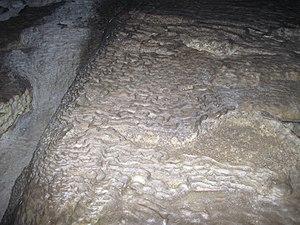
Un gour est une cuvette d’eau géologique naturelle dans la roche, généralement en forme de petit barrage naturel, parfois en série de terrasses en cascade, qui retient généralement de l’eau en période sèche, ou concrétion carbonatée en forme de barrage en travers d'un écoulement souterrain. Par extension, le terme peut être appliqué improprement à un simple trou d'eau en plein air, relativement profond, et conservant généralement l'eau en période sèche.